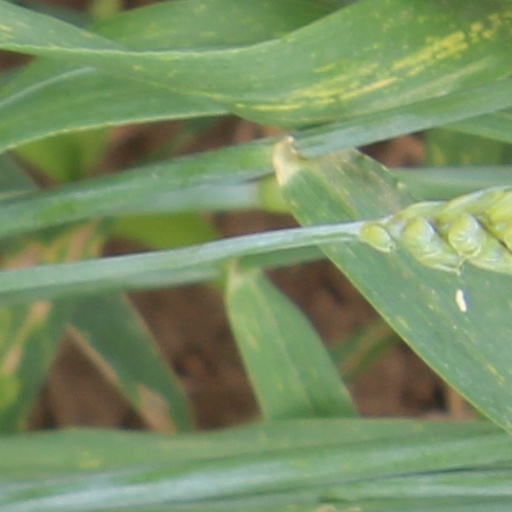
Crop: wheat